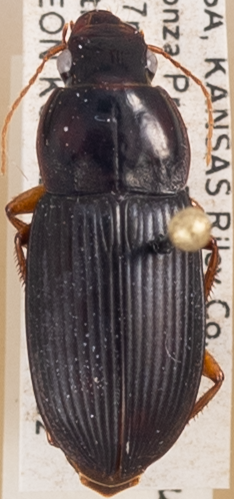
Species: Harpalus pensylvanicus
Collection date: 2018-08-02
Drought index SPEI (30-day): -0.39
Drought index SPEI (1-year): -2.01
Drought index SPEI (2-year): -1.25